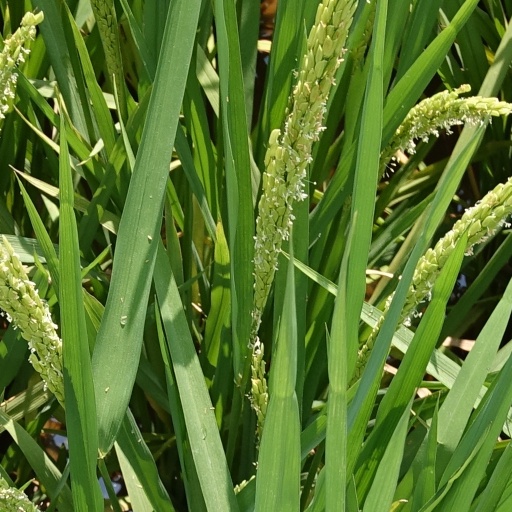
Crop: rice